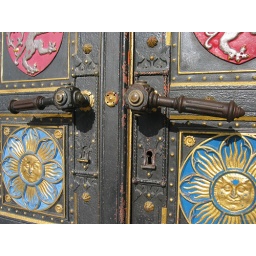
entrance door to Vysehrad castle in Prague, taken in 2003